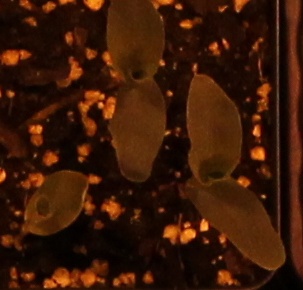
Label: Corn